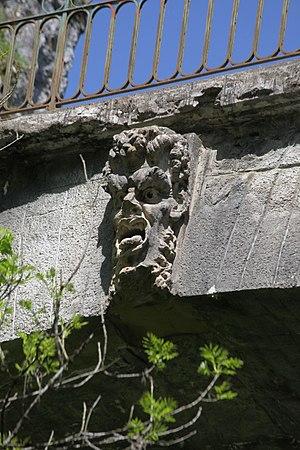
Figure sculptée sur le Pont du Diable entre Crouzet-Migette et Sainte-Anne (Doubs).
Le pont du Diable est un terme désignant plusieurs dizaines d'anciens ponts qui, dans le folklore local, auraient été construits soit par le diable, soit par son aide, ou dans certains cas contre ses désirs.
Le pont du Diable est un pont du XIXᵉ siècle franchissant le ruisseau de Château-Renaud, dont les eaux alimentent la résurgence du Lison, pour relier les communes de Crouzet-Migette et Sainte-Anne, dans le département du Doubs.